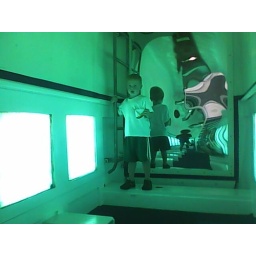
Cole in glass bottom boat